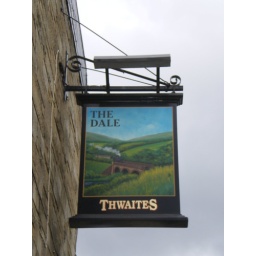
Sign with a steam train for The Dale public house in Rawtenstall, Lancashire.